Vida Blue

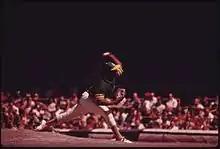
Blue pitches for the Oakland A's in 1973

Blue went 20–9 in 1973, 17–15 in 1974, and 22–11 in 1975, as an integral member of the Athletics' five straight American League Western Division pennants from 1971 to 1975, and three consecutive World Championships in 1972, 1973, and 1974. Perhaps his finest postseason performances were four innings of shutout relief work against the Detroit Tigers to save Game 5 of the 1972 American League Championship Series and a complete-game 1–0 shutout against the Orioles in Game 3 of the 1974 ALCS. On September 28, 1975, Blue, Glenn Abbott, Paul Lindblad, and Rollie Fingers combined to no-hit the California Angels 5–0.